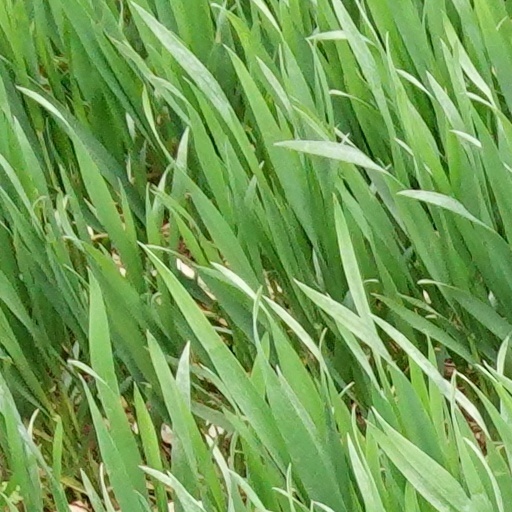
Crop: wheat